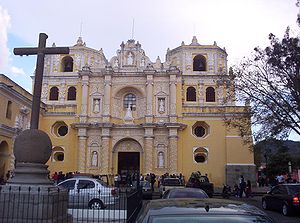
UNESCOs Verdensarvsliste (Amerika) / Guatemala
Antigua Guatemala.
UNESCO's Verdensarvsliste er en liste med bygninger, monumenter og naturområder i alle fem verdensdele, som UNESCO har udpeget som værende en del af verdens kulturelle arv. Listen omfatter pr. juli 2018 1.092 steder, heraf 845 kulturel arv, 209 naturarv og 38 blandede. 54 steder er på listen over Verdensarvsområder i fare I Nord- og Sydamerika er nedenstående udpeget: